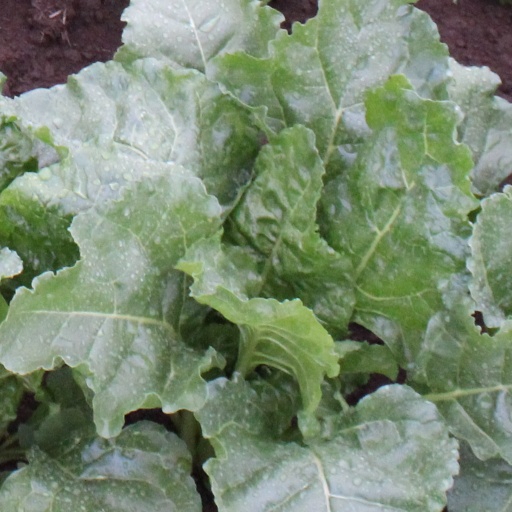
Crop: sugar beet